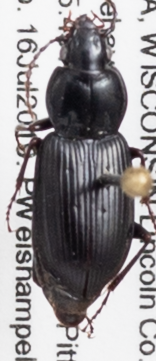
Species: Pterostichus mutus
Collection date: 2019-07-16
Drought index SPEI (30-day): -0.594
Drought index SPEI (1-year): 2.09
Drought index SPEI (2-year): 0.992